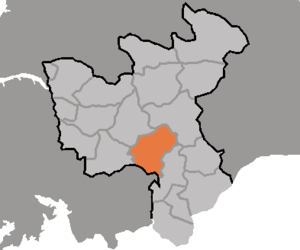
Pyongsan est un chef-lieu d'arrondissement du Hwanghae du Nord en Corée du Nord.